Music in Manhattan

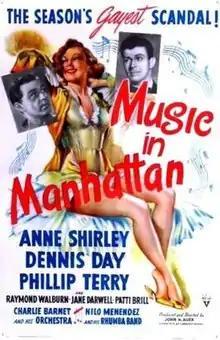
Film poster

Music in Manhattan is a 1944 American musical film directed by John H. Auer. The film was nominated for an Academy Award for Best Sound Recording (Stephen Dunn).